Kreiensen

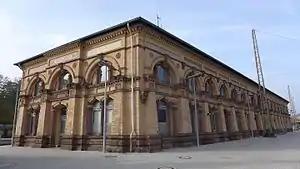
Historic Kreiensen station building

Kreiensen railway station is known as a railroad hub with five lines interchanging. In 1865, Altenbeken–Kreiensen railway was connected with Hanoverian Southern Railway that already existed. One year thereafter, Vienenburg–Goslar railway was connected. Between 1886 and 1889 a railway station building was constructed. Construction plans stemmed from Hubert Stier, then professor at the Royal College of Technology in Hannover. It is a brick building. Its outside walls are covered with clay tiles in ochre colour. Some spots are ornamented with terracotta reliefs. Remarkable reliefs are a Brunswick Lion and an eagle which represented Coat of arms of Prussia. These two reliefs refer to the fact that in those days one railway line belonged to the Duchy of Brunswick whereas the other belonged to the Province of Hanover, both interconnecting in Kreiensen. In 2016, DB Station&Service sold that station building in an auction.